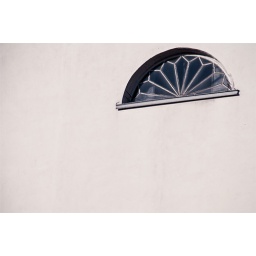
Arc formed window of a house in Turku, Finland (Canon EOS 50D + Canon EF-S 18-200mm IS)